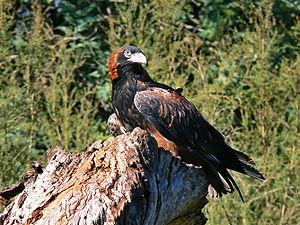
La Bondrée à plastron, anciennement connue en tant que Milan à plastron, est une espèce d'oiseaux de la famille des Accipitridae, la seule du genre Hamirostra.
Ceci est une liste des oiseaux endémiques ou quasi-endémiques d'Australie.